John Barnett

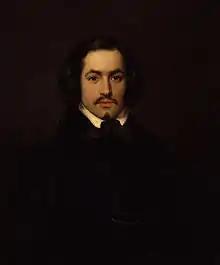
John Barnett painted by Charles Baugniet in 1839

Barnett was the eldest son of a Prussian Jew named Bernhard Beer, who changed his surname on settling in England as a jeweller. According to some he was a cousin of the composer Giacomo Meyerbeer. Barnett was born at Bedford, and at the age of eleven sang at the Lyceum Theatre stage in London. His good voice led to his being given a musical education, and he soon began writing songs and lighter pieces for the stage.